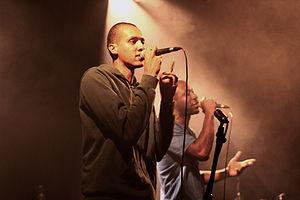
Gaël Faye (Milk Coffee and Sugar) à la release party de l'album Hip Hop after all de Guts, en septembre 2014